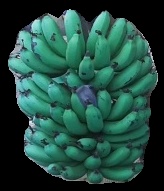
Variety: pachbale
Grade: grade3